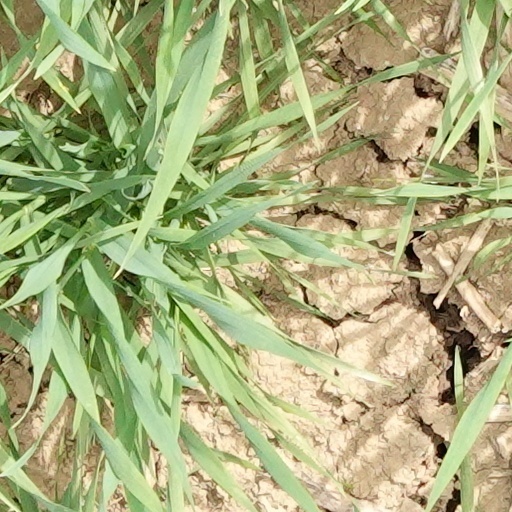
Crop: wheat